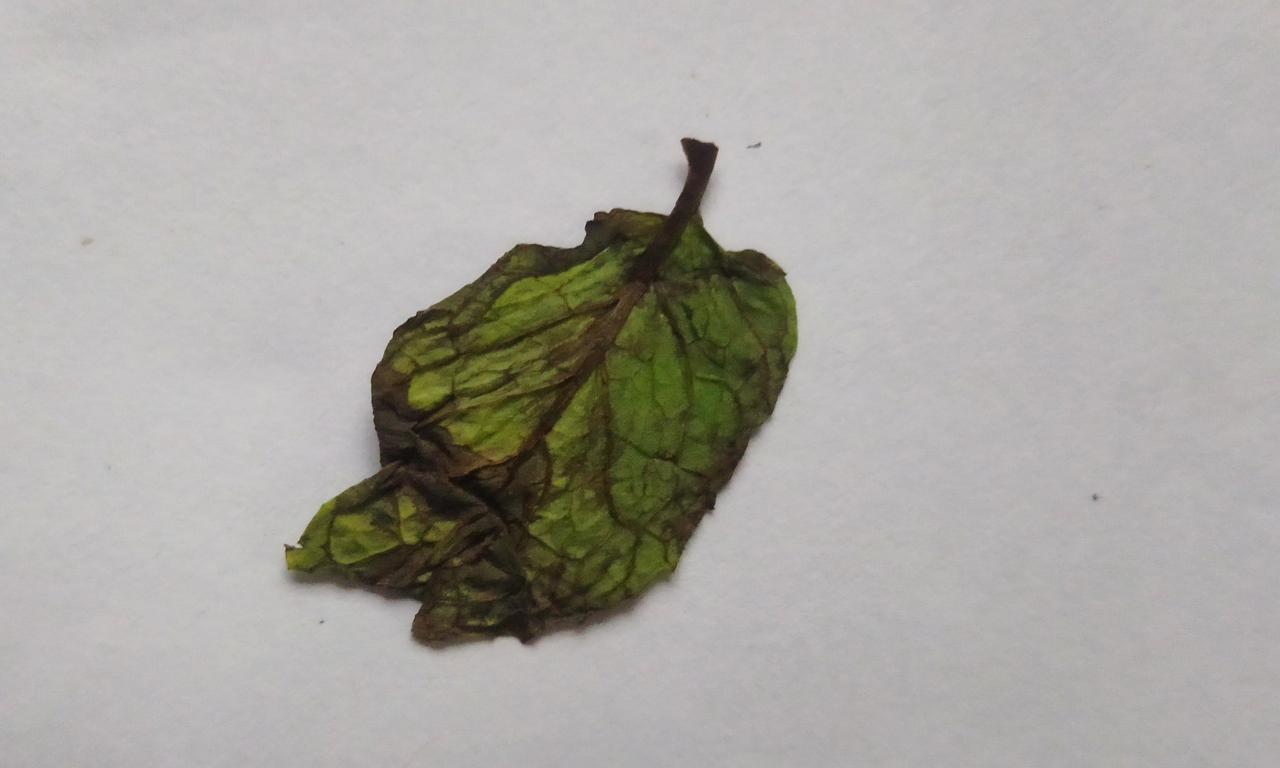
Label: Spoiled